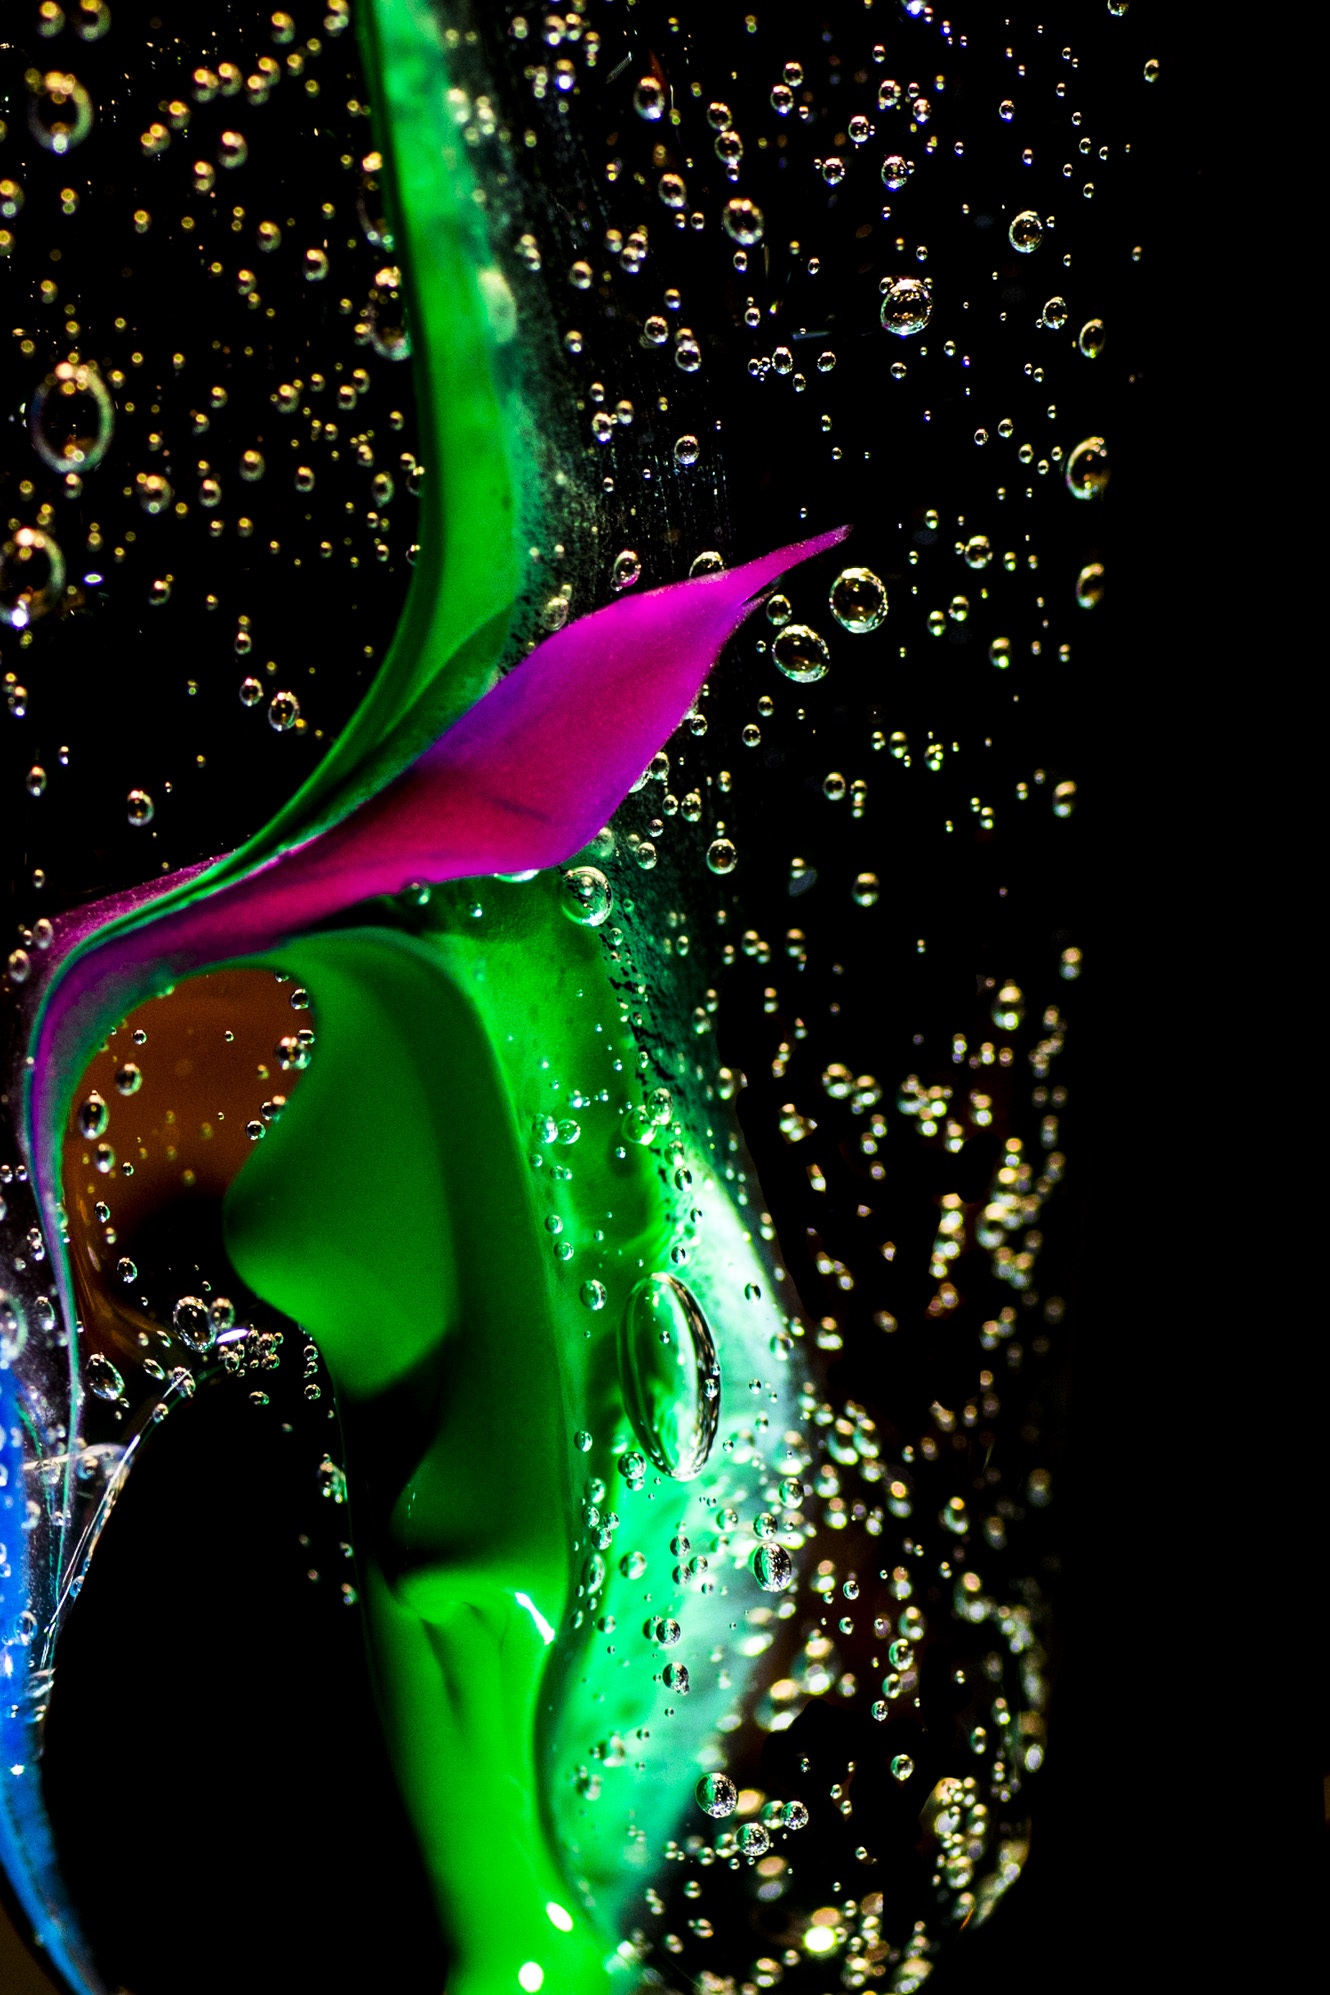
water, green, darkness, drops, bubbles, fantasy, graphics, macro photography, organism, special effects, computer wallpaper, fractal art